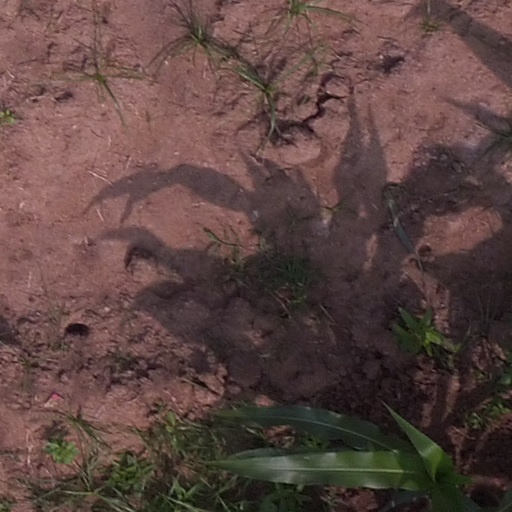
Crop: maize; corn